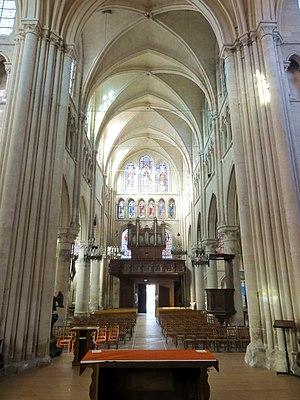
Croisée, vue vers l'ouest.
L'église Notre-Dame est une église catholique située à Taverny, en France. Construite dans une seule et longue campagne sous Mathieu II de Montmorency et son fils Bouchard entre 1200 et 1240, elle se distingue par l'homogénéité de sa structure, l'élégance de son architecture gothique et l'importance des surfaces vitrées. L'élévation sur trois étages avec grandes arcades, triforium et fenêtres hautes est celle des plus grandes églises de l'époque et affiche les ambitions des seigneurs locales. Les vaisseaux sont plus larges et aussi plus élevés que d'ordinaire. De même, la décoration est très soignée et la sculpture est généralement d'une grande qualité, et l'on est loin de l'austérité qui prévaut sur de nombreuses églises contemporaines. Contrairement à la majorité des églises de la région, l'église Notre-Dame n'a jamais subi de remaniements affectant sa physionomie ou son plan. Des modifications y ont toutefois été apportées à la période flamboyante, à la fin du XVᵉ siècle, et dans une moindre mesure, sous la Renaissance.